Wedding in Galilee

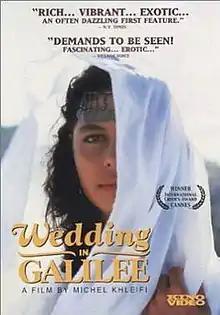

Wedding in Galilee is a 1987 film directed by Michel Khleifi. It marks the first feature film made in Palestine by a Palestinian director and was awarded the International Critics Prize at Cannes in 1987. Produced during an era when there were scarce cinematic depictions of Palestinian existence, "Wedding in Galilee" revolves around the marriage ceremony of a young couple in a Palestinian village situated in Galilee, northern Israel.